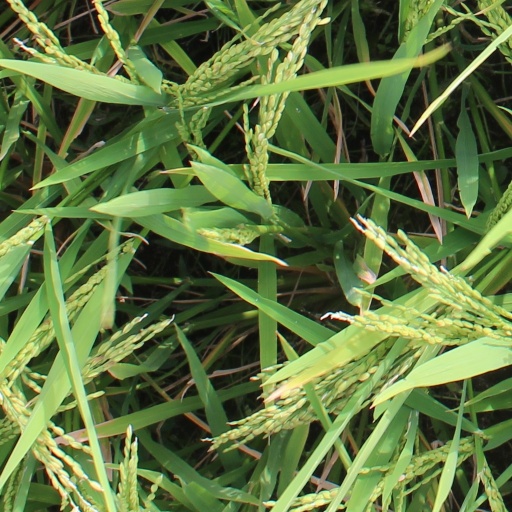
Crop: rice